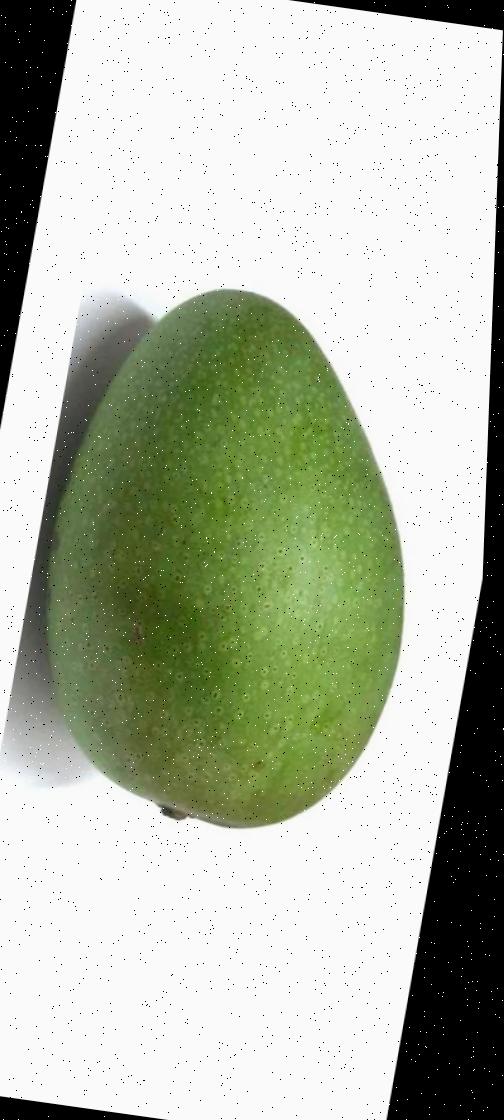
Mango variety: Ashshina Zhinuk